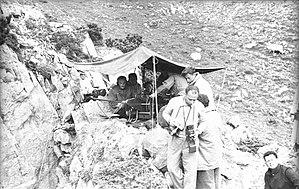
Marcel Jean Firmin Loubens, est un spéléologue français, décédé dans un accident au cours d'une exploration.